A Joyful Noise

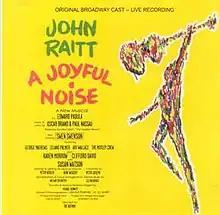

A Joyful Noise is a musical with a script by Edward Padula and music and lyrics by Oscar Brand and Paul Nassau. The 1966 Broadway production was a flop but introduced choreographer Michael Bennett in his Broadway debut.